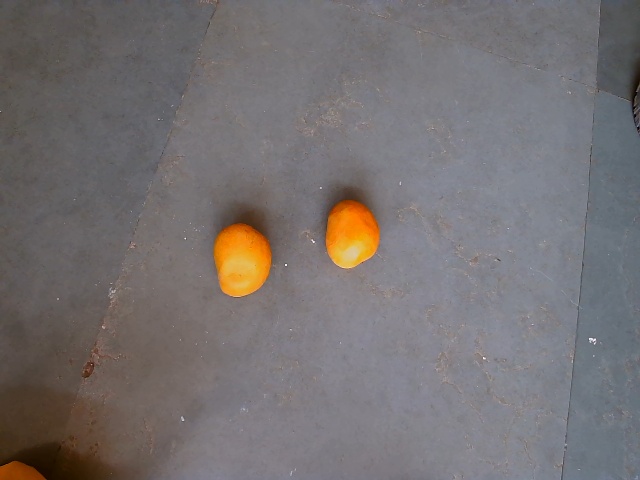
Label: Ripe_Mango